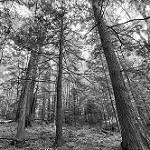
Label: B & W